Helme–Worthy Store and Residence

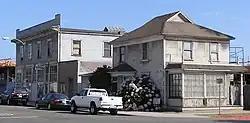
Helme–Worthy Store and Residence

The Helme–Worthy Store and Residence (also known as the Worthy Building and Residence) is the former M.E. Helme House Furnishing Company and Helme–Worthy residence, a home and attached storefront in Huntington Beach, California. It was listed as a historic structure on the National Register of Historic Places on March 31, 1987.